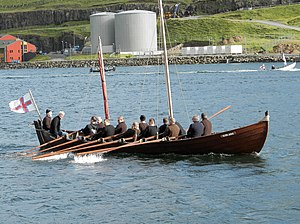
Naddoddur (båd)
Naddoddur er en berømt færøbåd, bygget 1997. Den er en seksæringur med 2x6 årer. Den var den største færøbåd på Færøerne siden 1900, indtil en teinæringur blev bygget i 2012, den er endnu større med 20 årer.